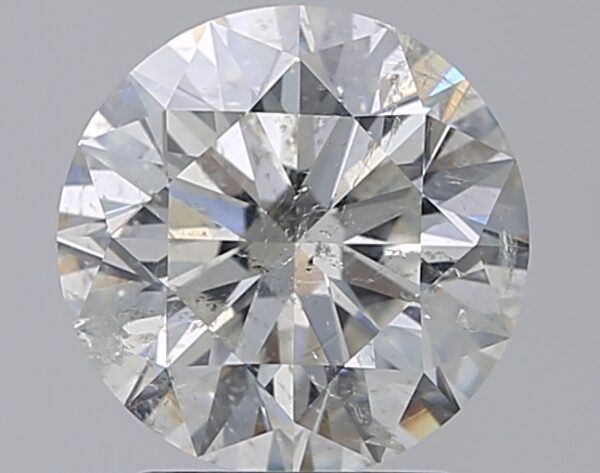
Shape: round
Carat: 2
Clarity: SI2
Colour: H
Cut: EX
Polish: EX
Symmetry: EX
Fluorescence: N
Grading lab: IGI
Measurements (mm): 8.05 x 8.01 x 5